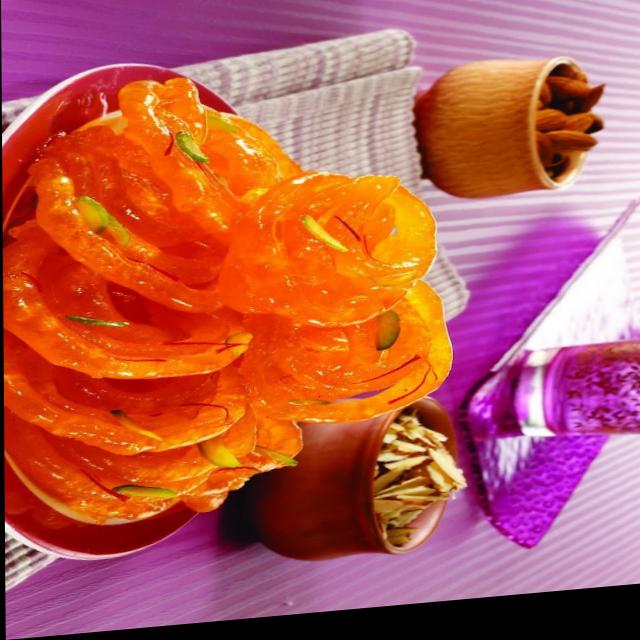
Dish: jalebi